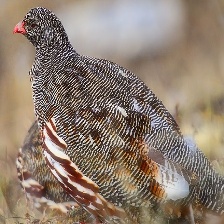
Species: SNOW PARTRIDGE
Scientific name: LERWA LERWA
ImageNet parent category: partridge